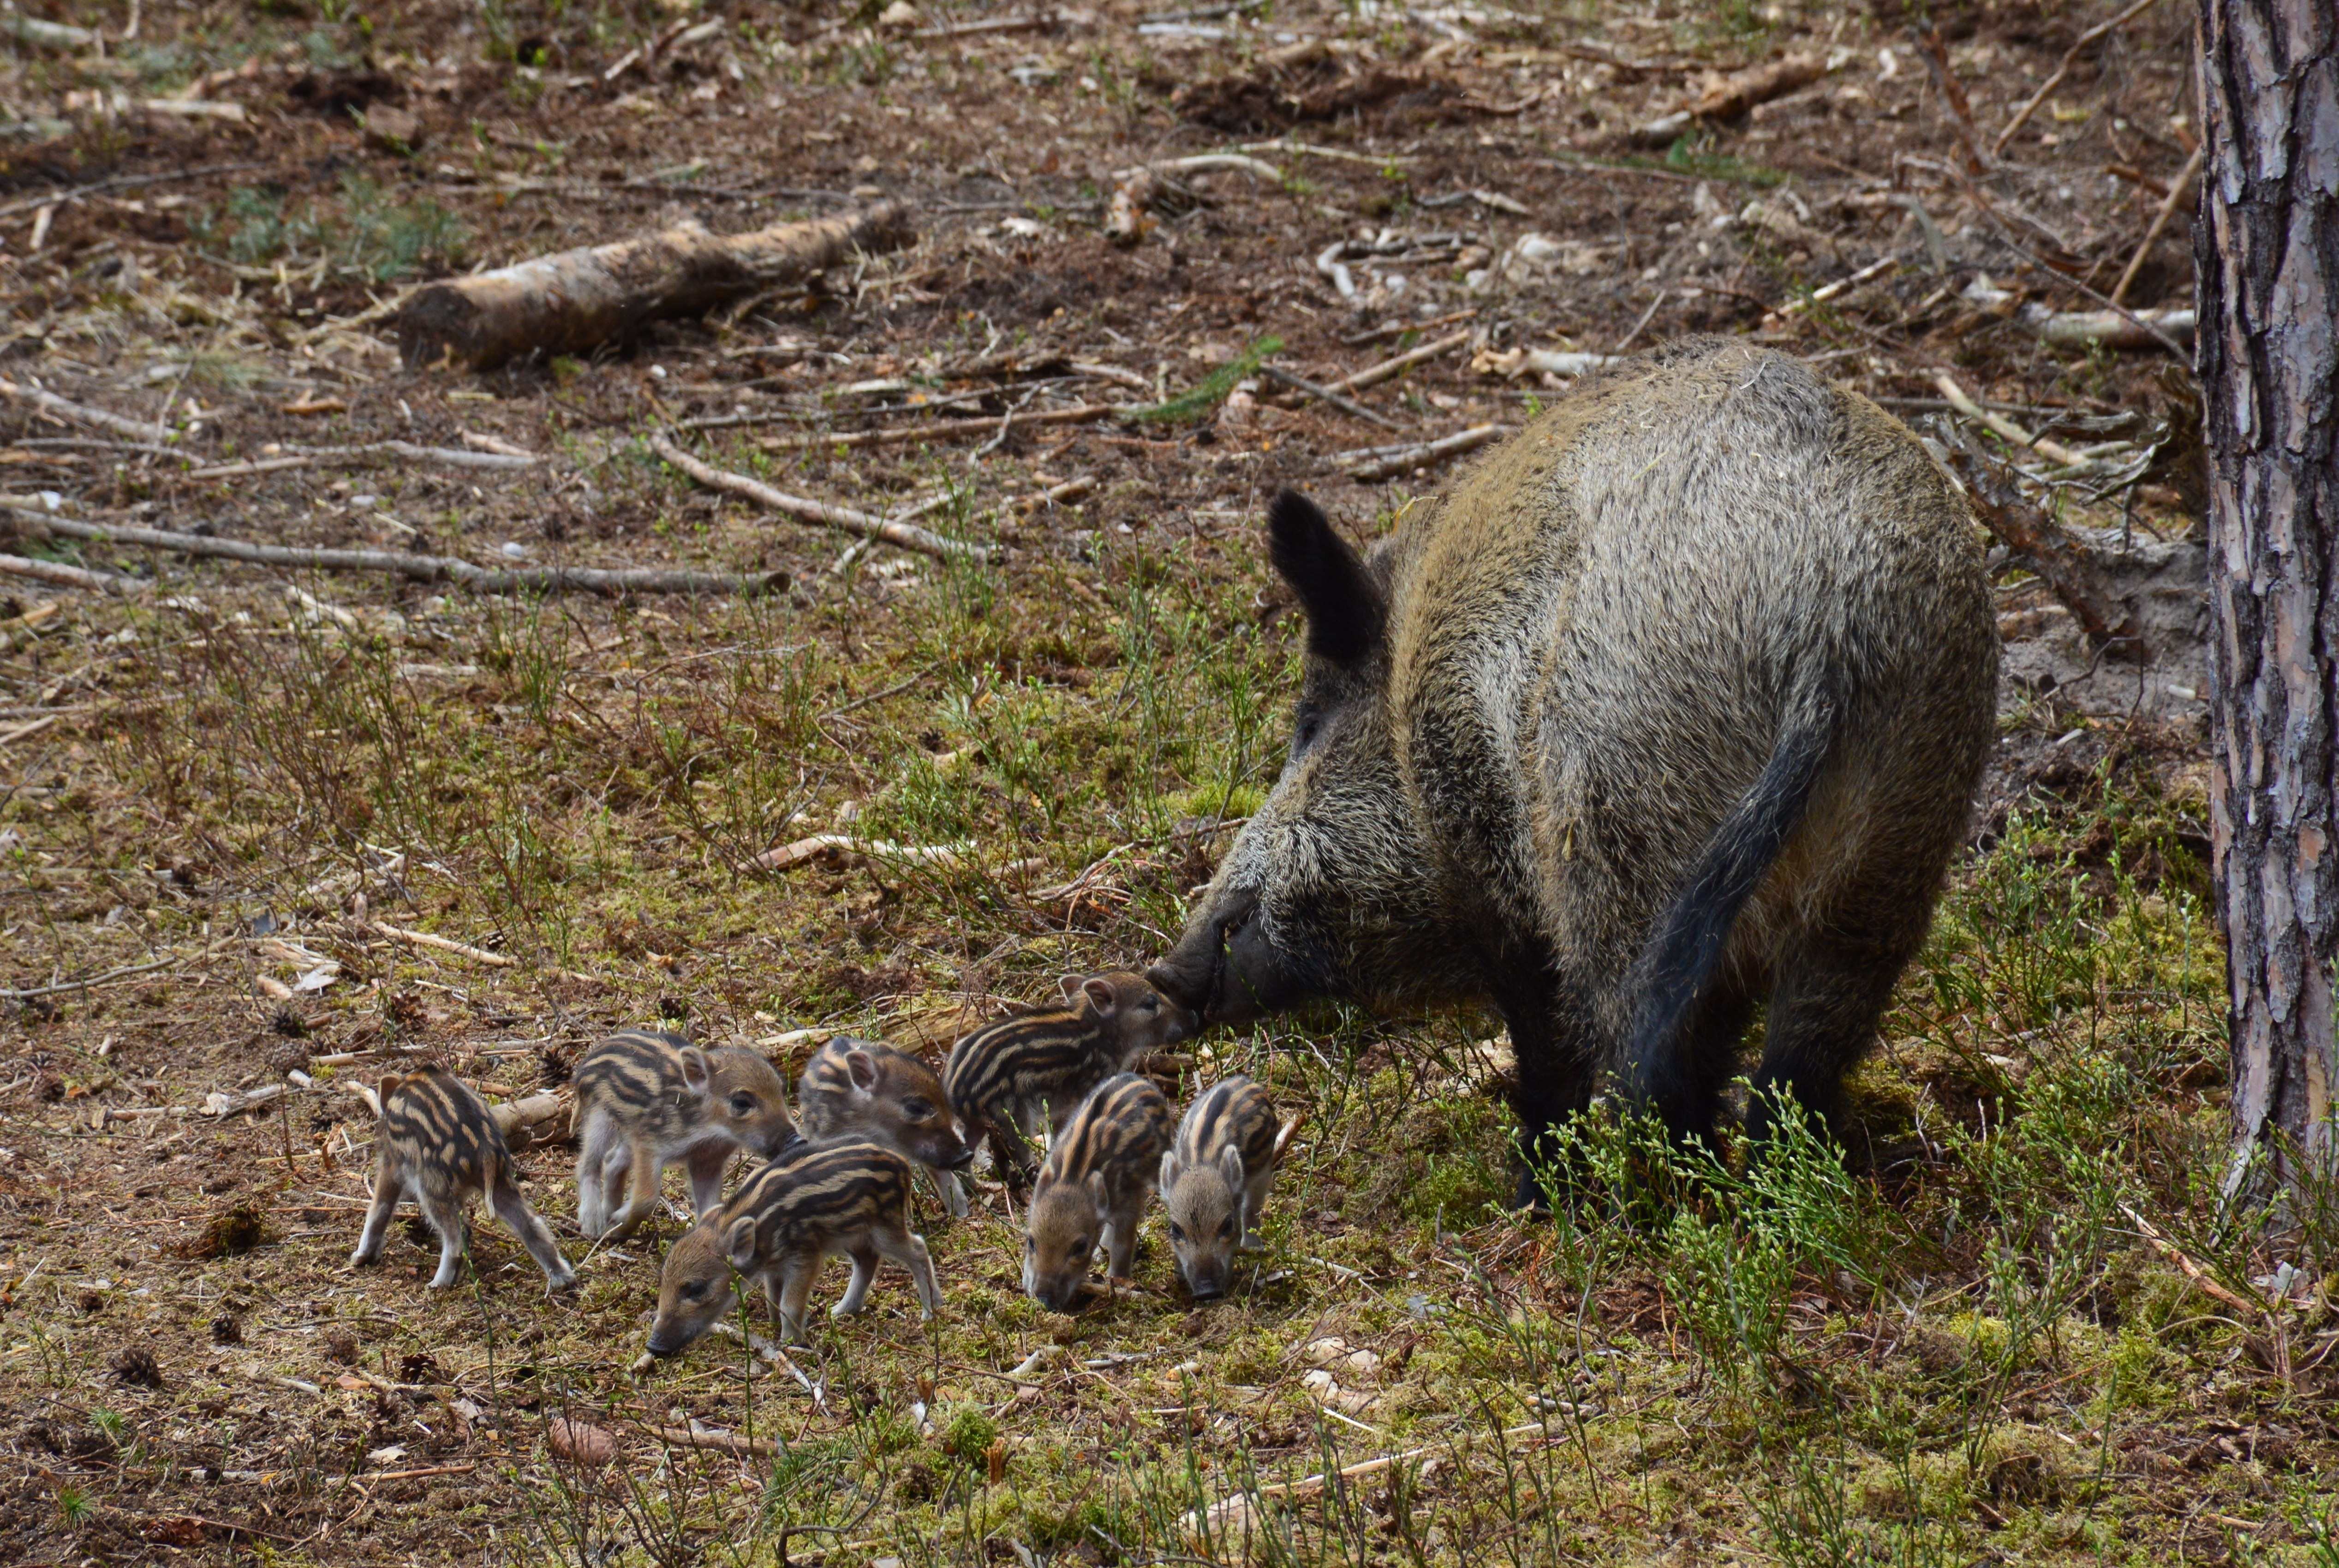
nature, forest, animal, female, wildlife, wild, mammal, fauna, striped, piglet, sow, mother, snout, vertebrate, pig, cub, swine, hog wild, wild boar, the bristles, the critters, brood, the boar, pig like mammal, peccary